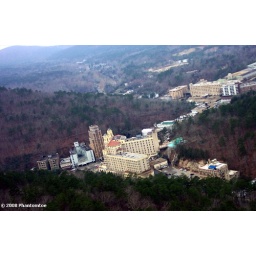
Somelandscapes taken from up on the mountain tower in Hot springs arkansas.